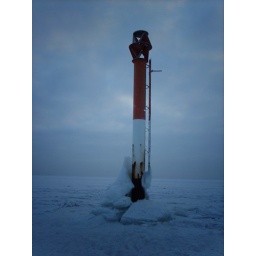
Red & white pole in the ice